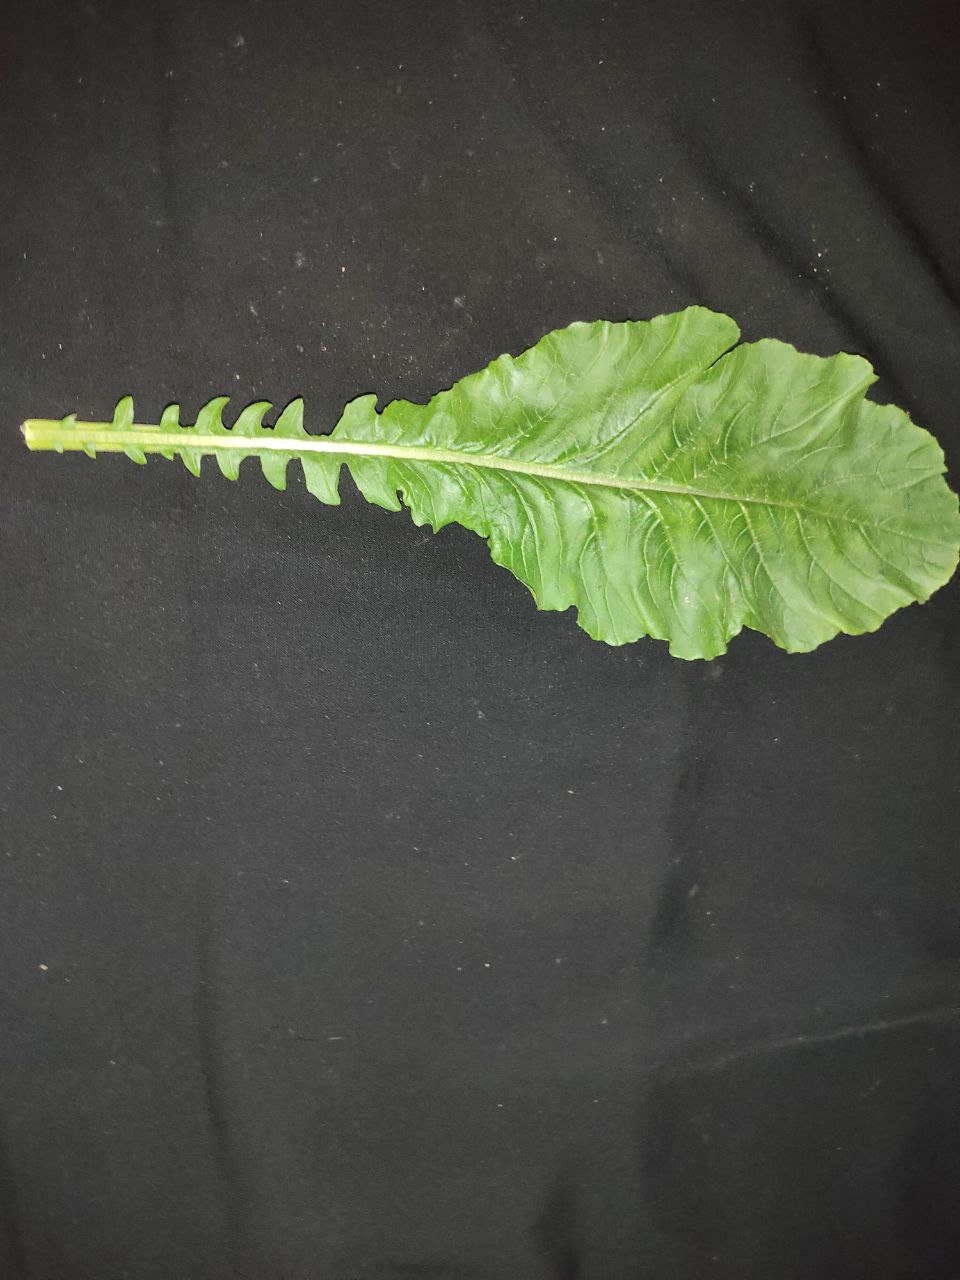
Label: Fresh leaf